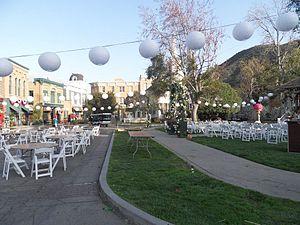
Warner Bros. Pictures est l'une des plus grandes sociétés de production et de distribution au monde, pour le cinéma et la télévision. C'est une filiale de WarnerMedia dont le siège social se situe à New York. Warner Bros. Pictures a elle-même plusieurs filiales dont Warner Bros. Television, Warner Bros. Animation et bien d’autres.